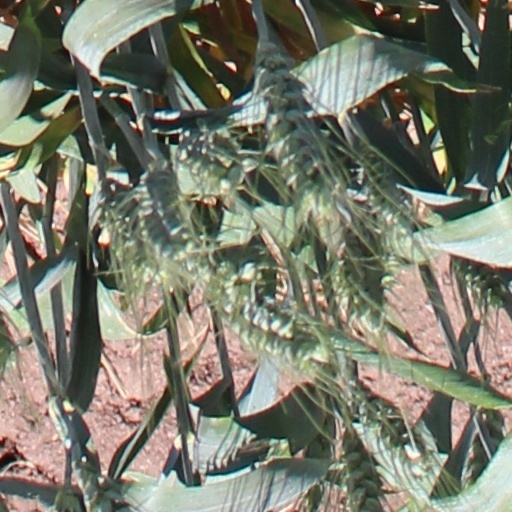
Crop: wheat